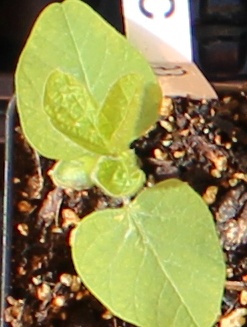
Label: Soybean